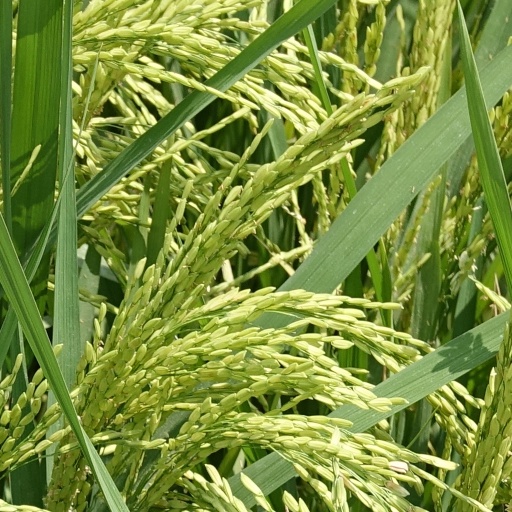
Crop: rice